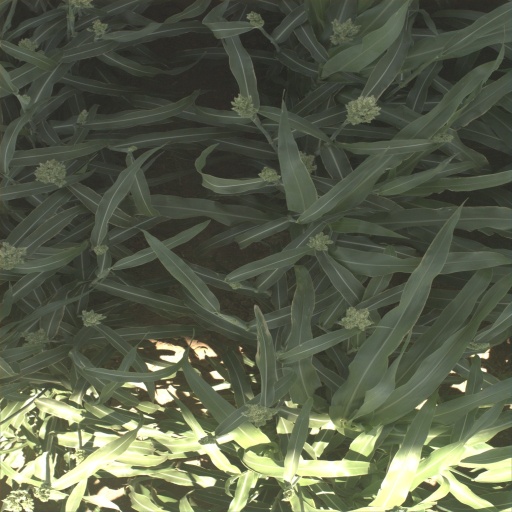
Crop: sorghum